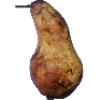
Label: pear_abate